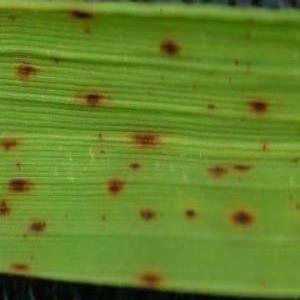
Disease: Brownspot